Wright Island

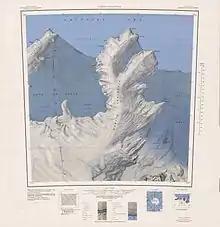
East side of the island in northwest of map

Wright Island is on the seaward side of the eastern end of the Getz Ice Shelf.